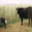
Label: cattle